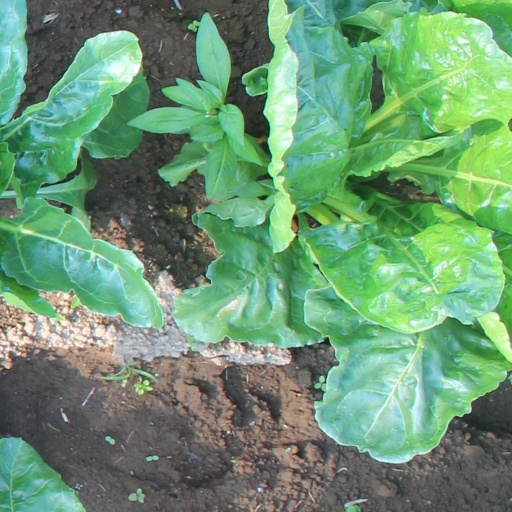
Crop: sugar beet